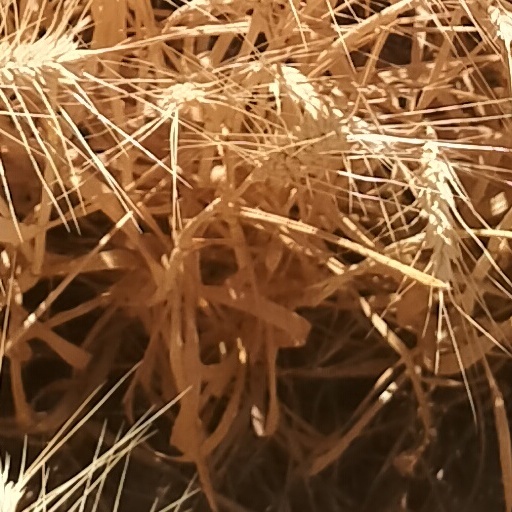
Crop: wheat